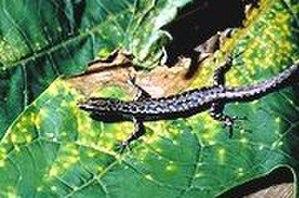
L'île du Millénaire, aussi connue sous le nom d'île Caroline, est une île inhabitée de la République des Kiribati et qui, de ce fait, présente un grand intérêt pour la faune et la flore qui peuvent ainsi s'y développer facilement. Malgré quelques changements dus à l'Homme, principalement dans la flore avec l'implantation de cocotiers, l'île semble aujourd'hui s'en être particulièrement bien remise et abrite plusieurs espèces vulnérables, essentiellement des oiseaux. Son état intact lui a par ailleurs valu d'être classée comme patrimoine mondial et réserve de biosphère, elle est notamment considérée comme une des rares îles primitives restantes.